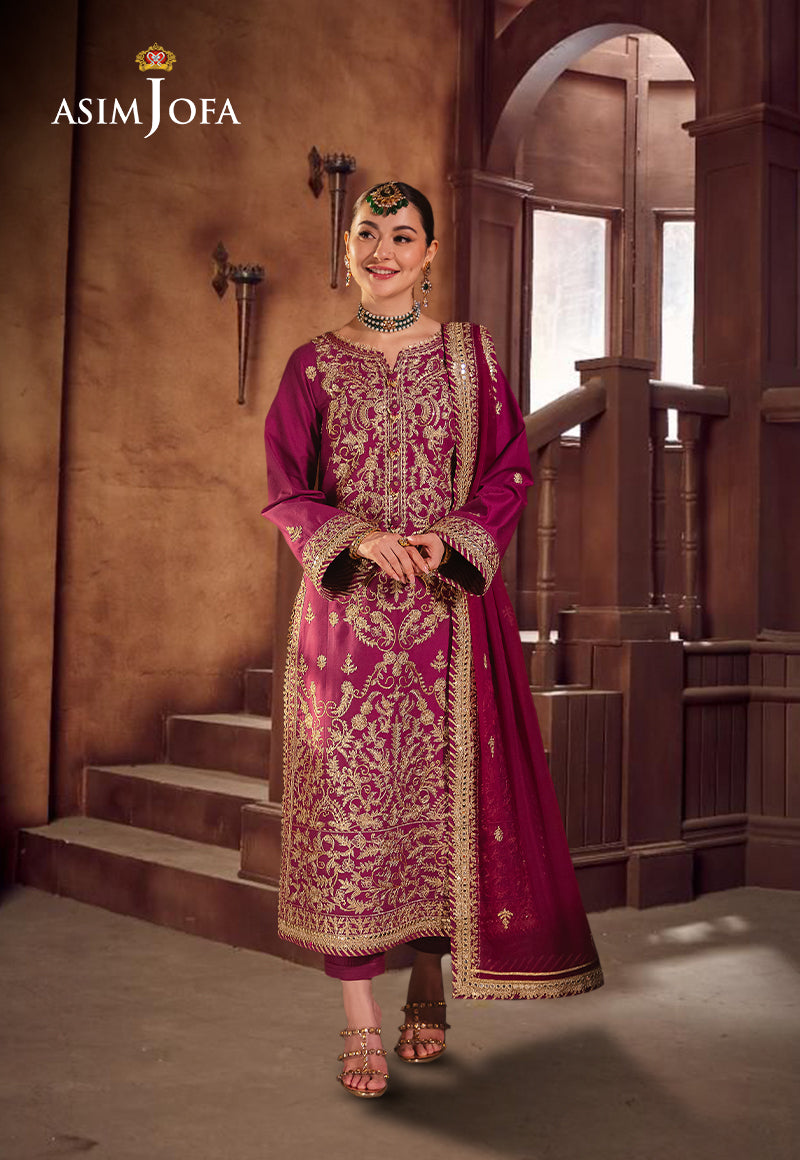
purple mujra suit with dupatta